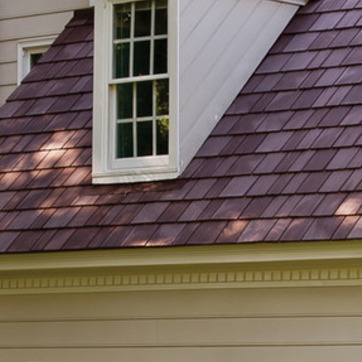
Material: other